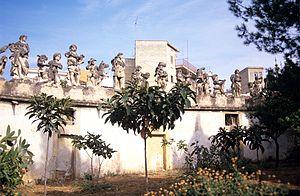
Villa Palagonia: mur d' enceinte de la villa avec statues. Bagheria, Sicile, Italie.
Bagheria est une ville de la province de Palerme, en Sicile. Sa population s'élevait à 54 257 habitants en 2012.